Benefactors (play)

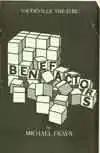
premiere programme

Benefactors is a 1984 play by Michael Frayn. It is set in the 1960s and concerns an idealistic architect David and his wife Jane and their relationship with the cynical Colin and his wife Sheila. David is attempting to build some new homes to replace the slum housing of Basuto Road and is gradually forced by circumstances into building skyscrapers despite his initial aversion to these. This is set against the backdrop of 1960s new housing projects. Sheila becomes his secretary but it is unclear if she is helping him or the other way around. As the title of the play suggests it is about helping people and explores some of the difficulties inherent in this or in being helped.